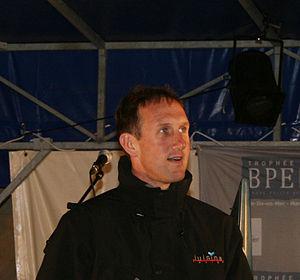
Éric Drouglazet, né le 16 novembre 1967 à Saint jean de luz, est un navigateur et un skipper professionnel français.